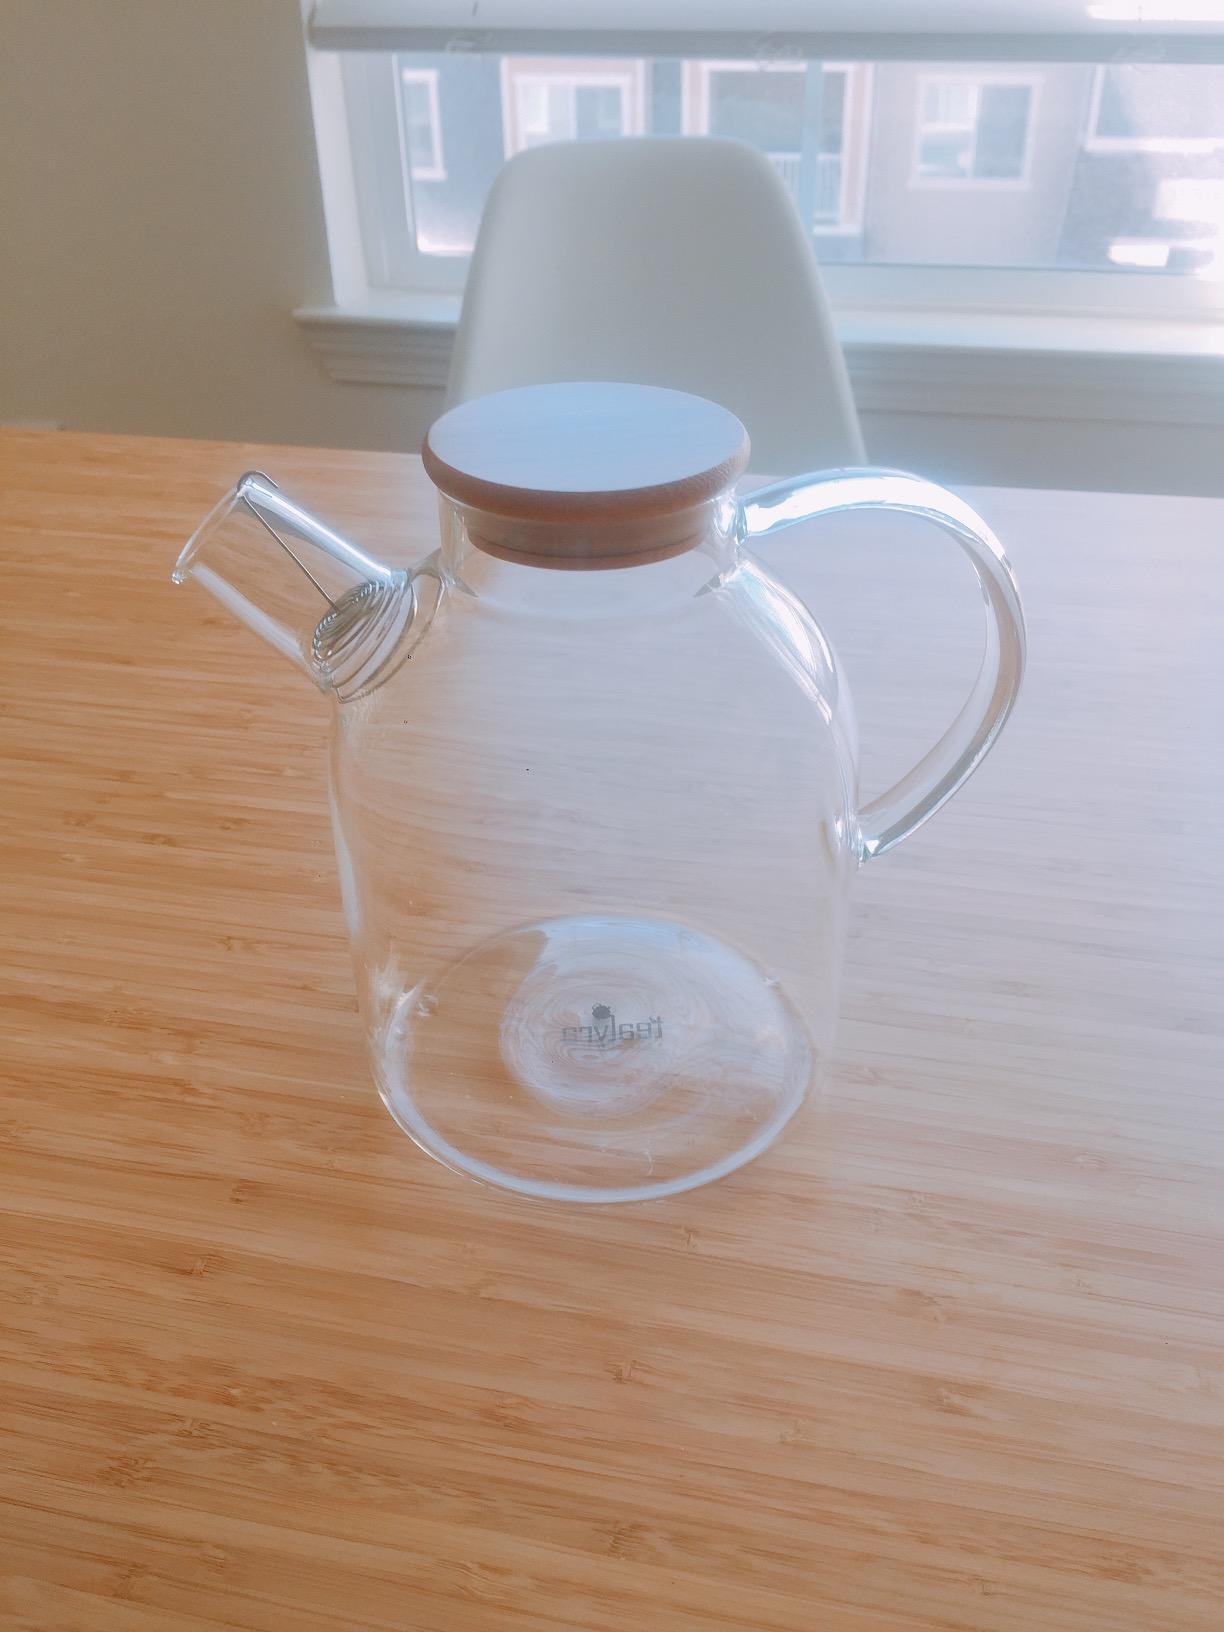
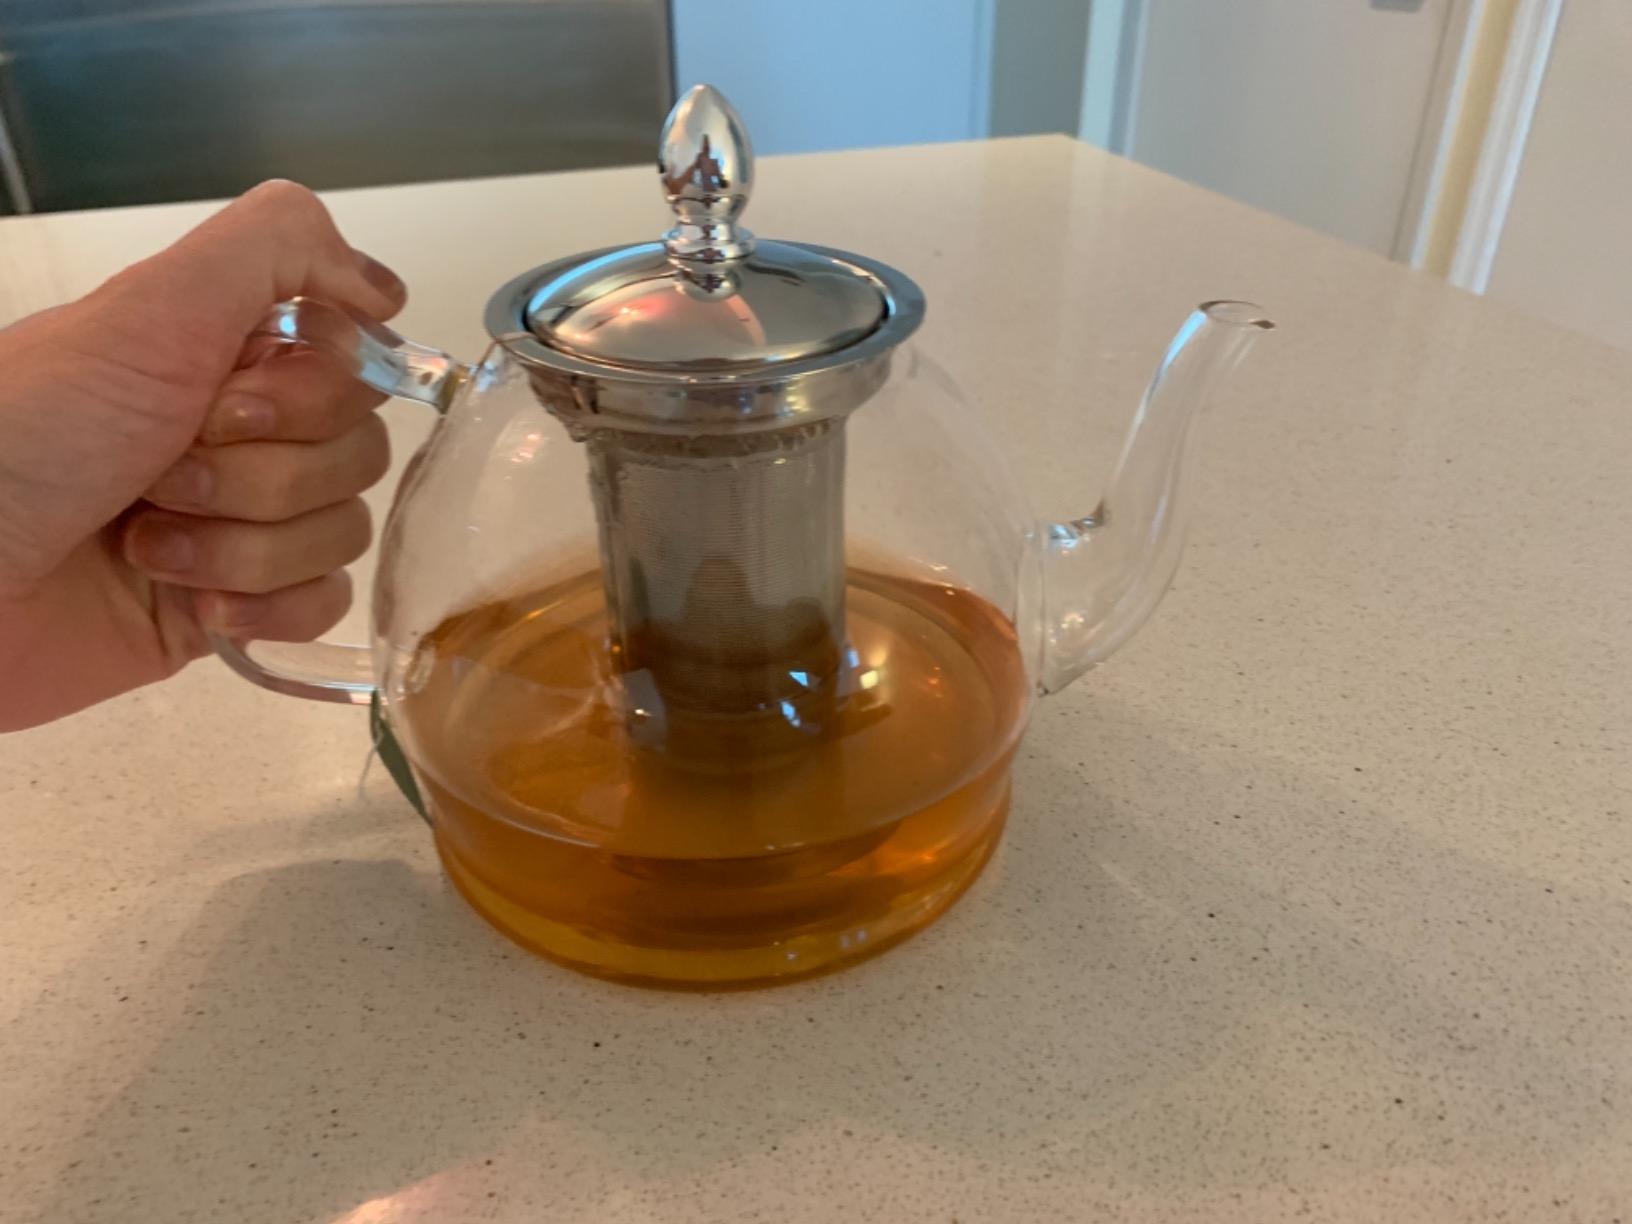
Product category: items_kettle
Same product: no